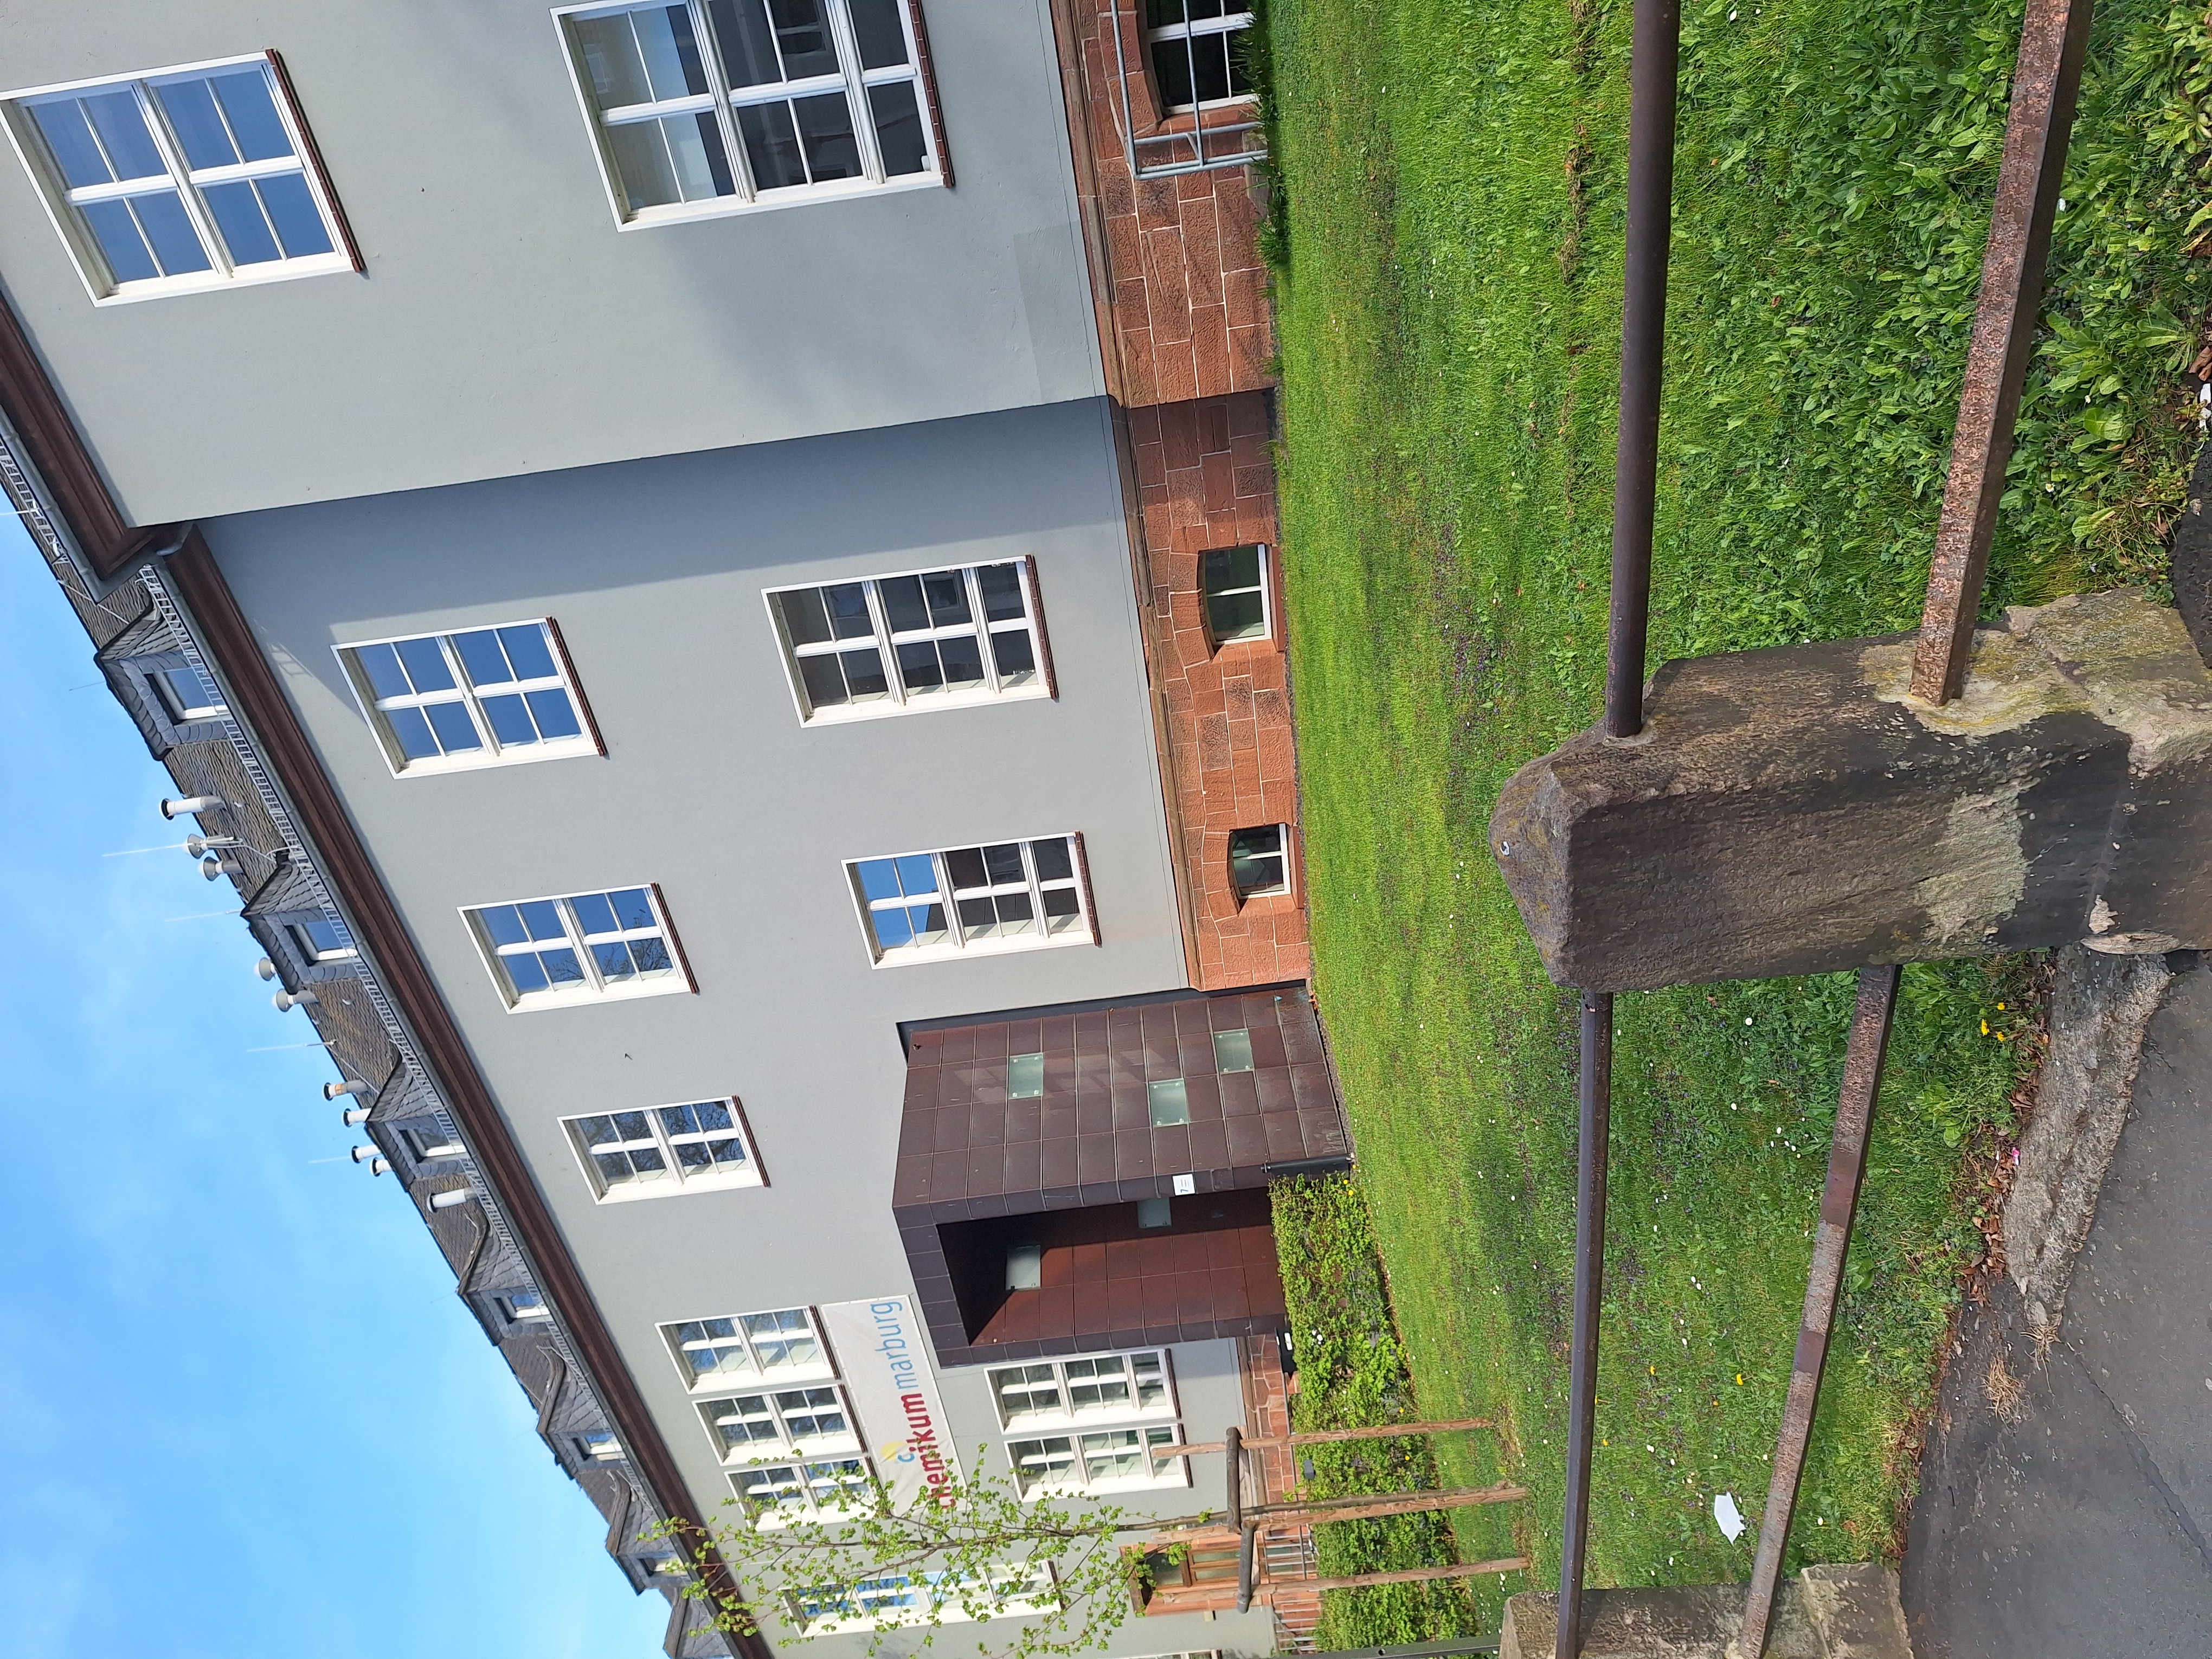
Building: Bahnhofstraße 7